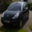
Label: automobile